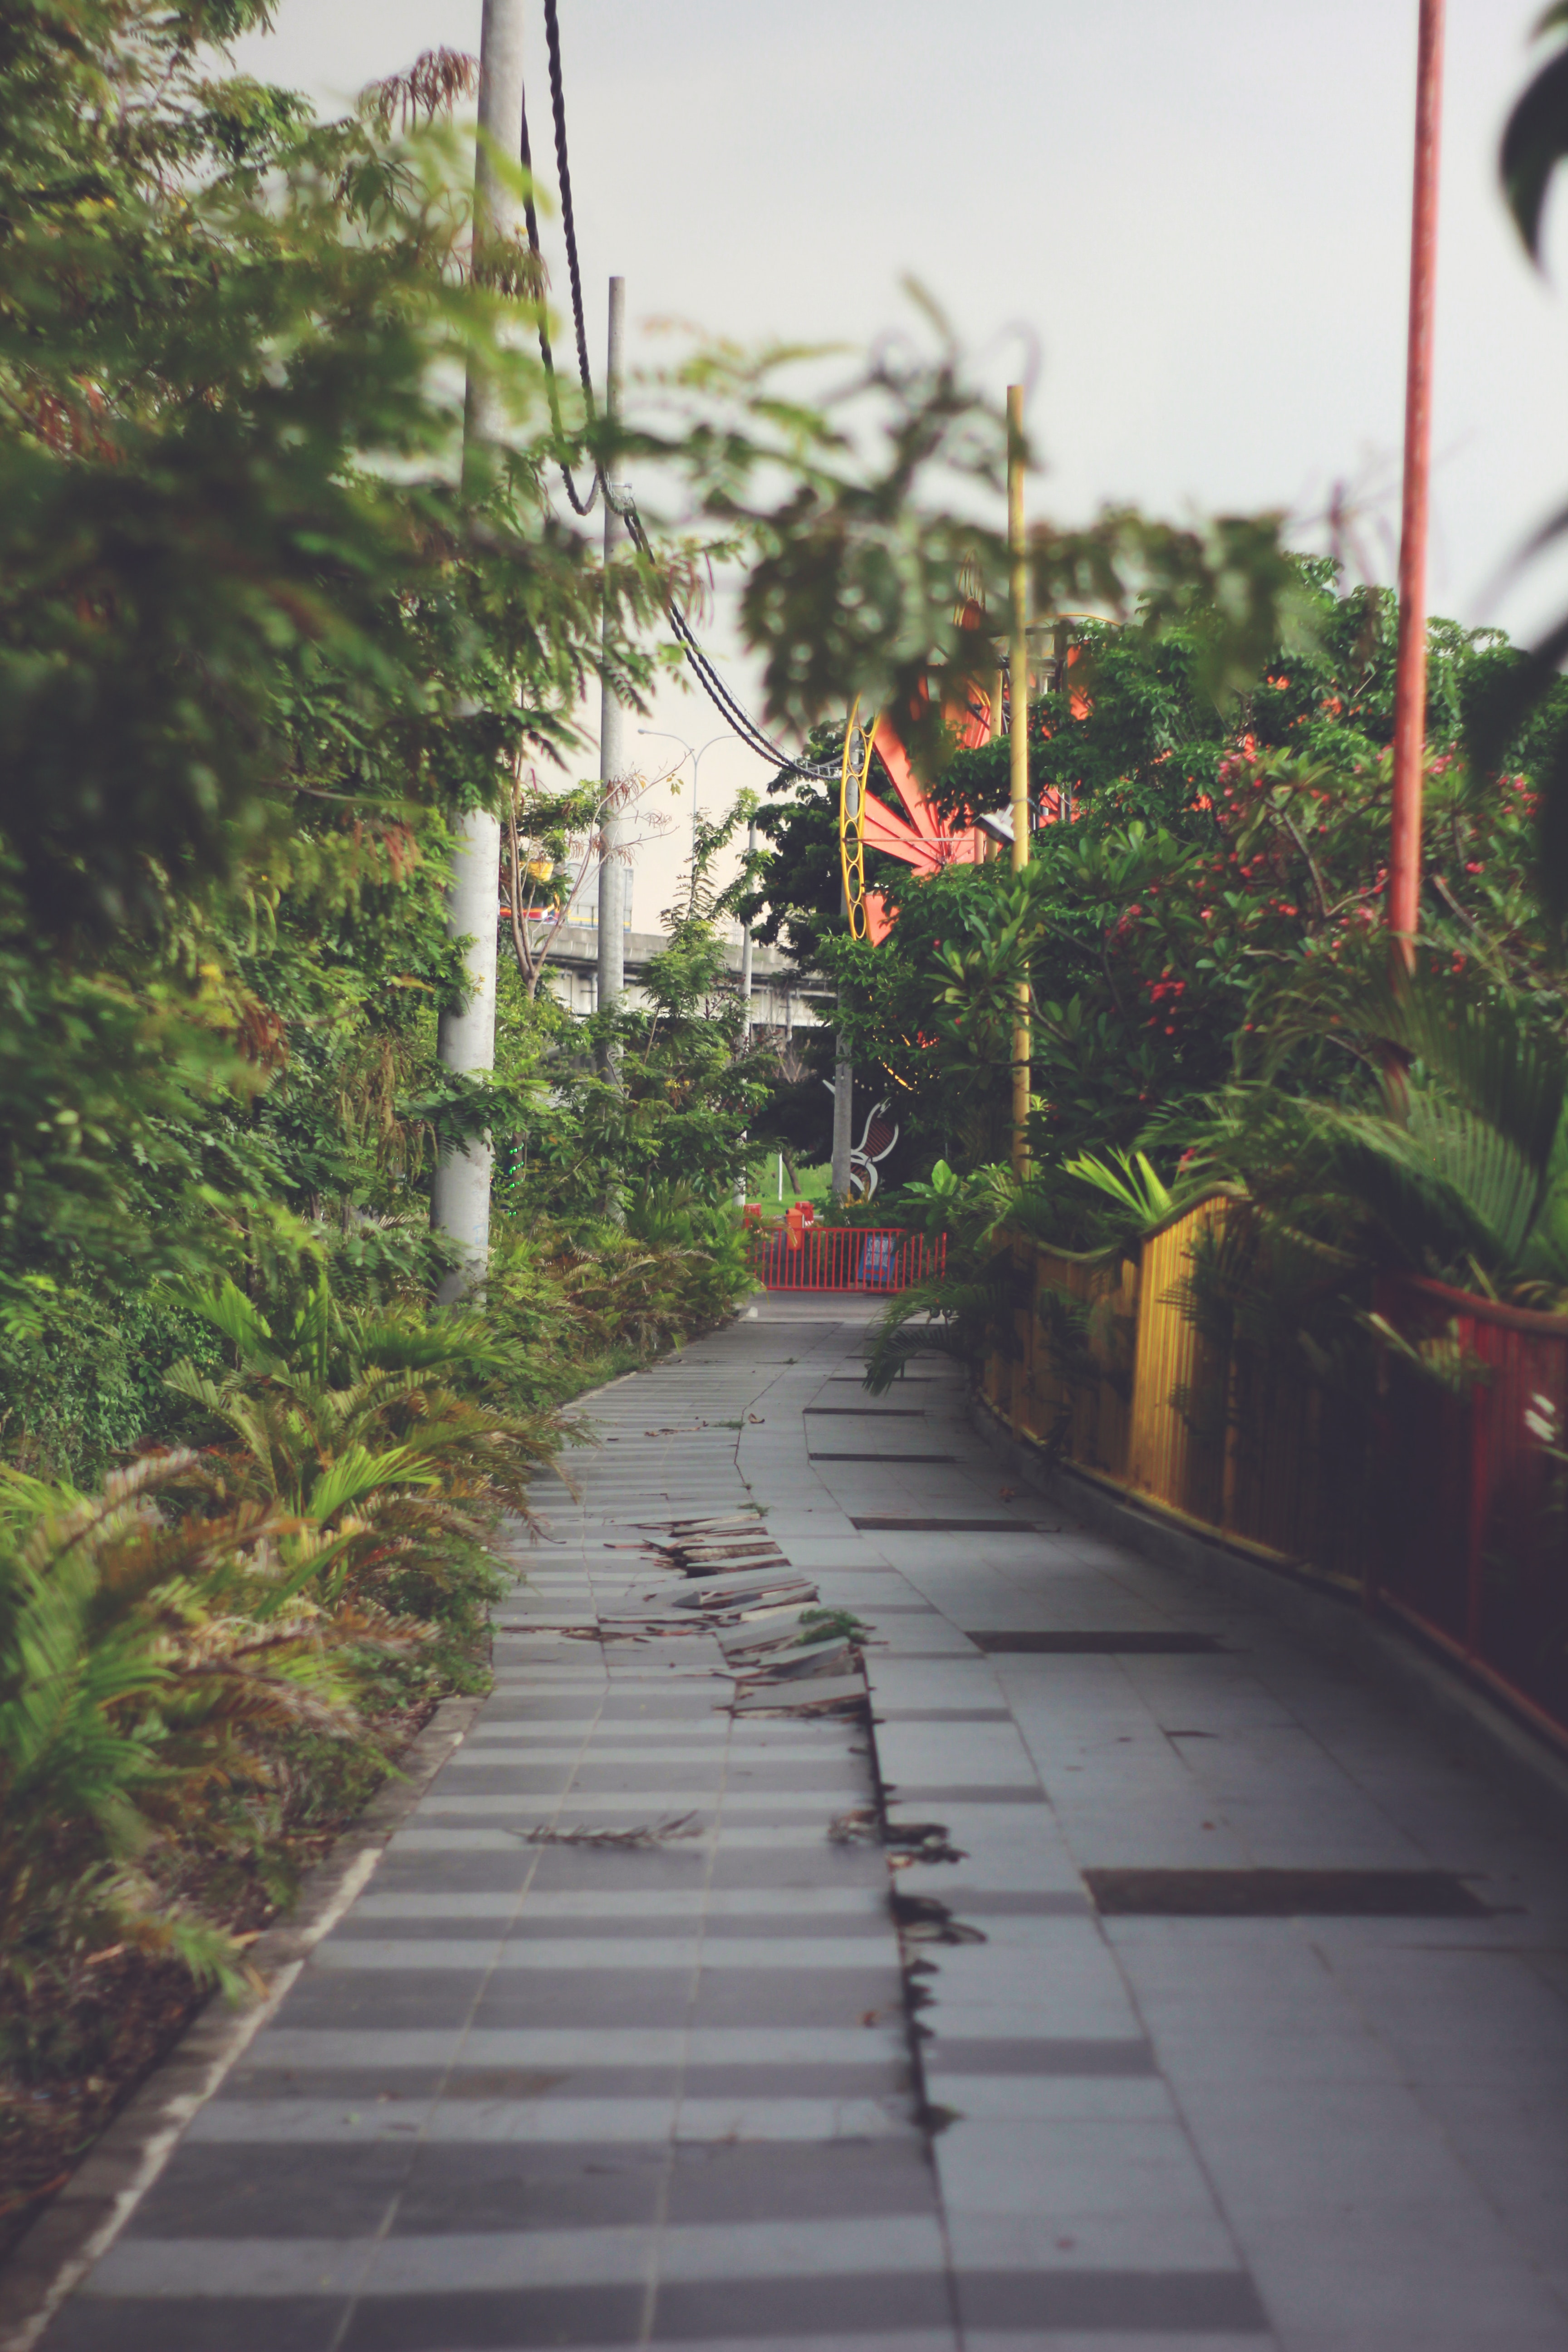
vegetation, walkway, morning, tree, sky, botany, leaf, road surface, road, line, infrastructure, plant, grass, sunlight, street, architecture, sidewalk, house, lane, flower, home, vacation, stairs, nonbuilding structure, city, building